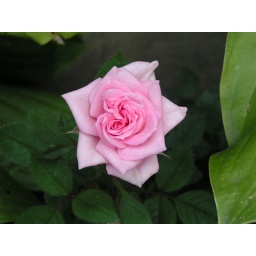
My beautiful pink rose in my garden.